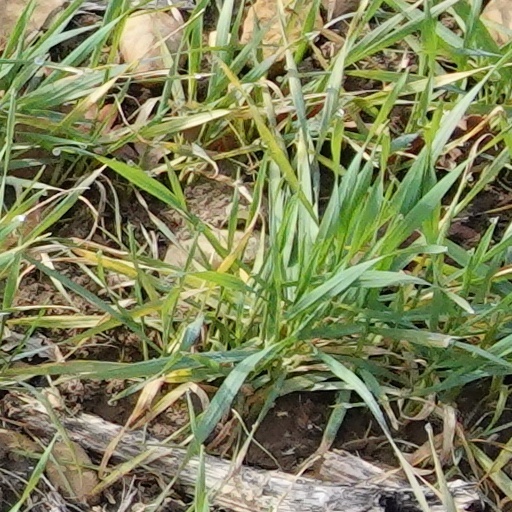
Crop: wheat